South Jamaica, Queens

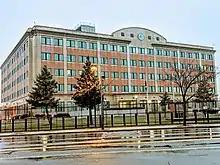
Federal Aviation Administration regional offices

The Federal Aviation Administration Eastern Region has its offices at Rockaway Boulevard in South Jamaica, near JFK Airport.